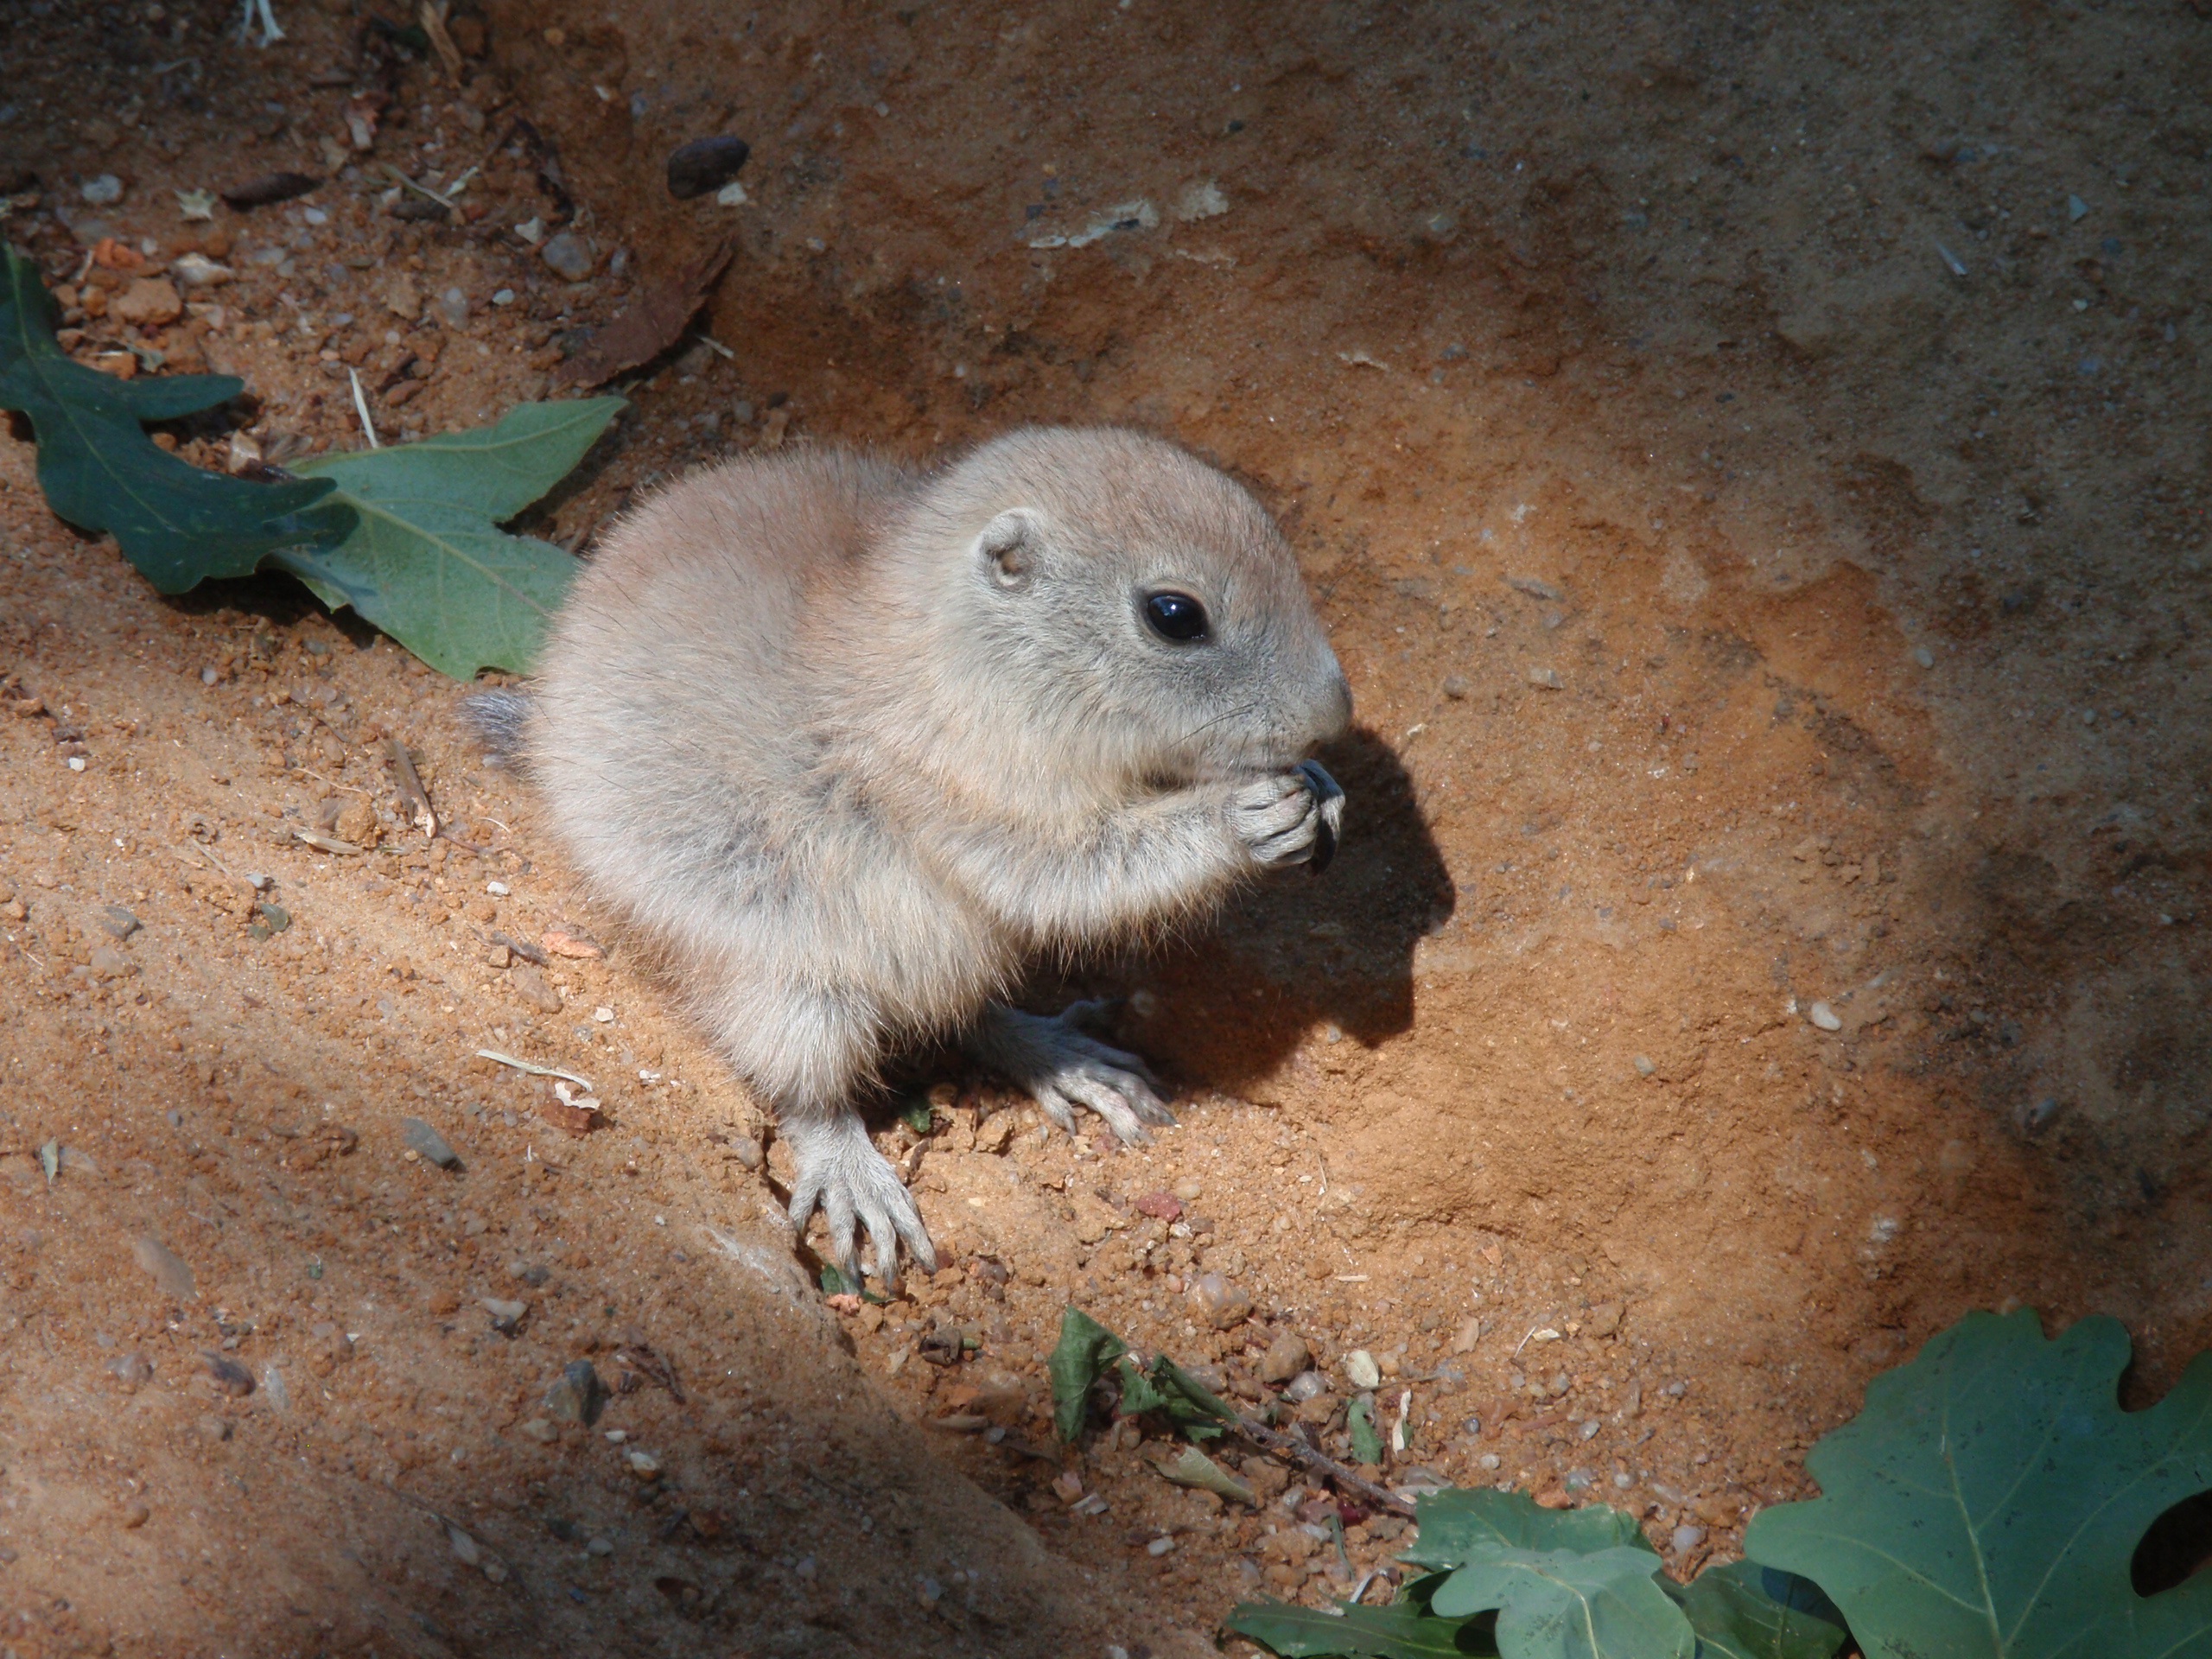
animal, cute, wildlife, zoo, mammal, squirrel, rodent, fauna, vertebrate, cub, marmot, prairie dog, prairie dogs, gerbil